Trial of Anming Hu

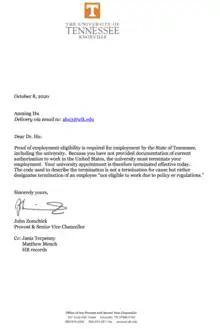
Termination letter sent to Anming Hu in October 2020

On February 27, 2020, Chinese-Canadian academic Anming Hu was arrested and charged with fraud, as well as accusations of not disclosing his association with a Chinese university. September 9, 2021, the trial was acquitted, and Hu was cleared of all charges. On February 1, 2022, he returned to his lab at the University of Tennessee, Knoxville (UTK).